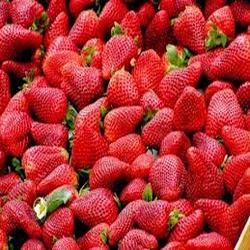
Label: Strawberry